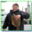
Label: flatfish